Dolores Dorn

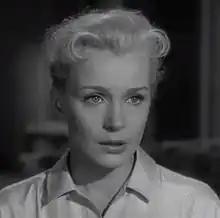
Dorn in "13 West Street" (1962)

Dolores Dorn (March 3, 1934 – October 5, 2019) was an American film and television actress, who was the co-star of "The Bounty Hunter" (1954), "Uncle Vanya" (1957), "Underworld U.S.A." (1961), and several other films through 1985. On Broadway, she was billed as Dolores Dorn-Heft.